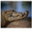
Label: crocodile